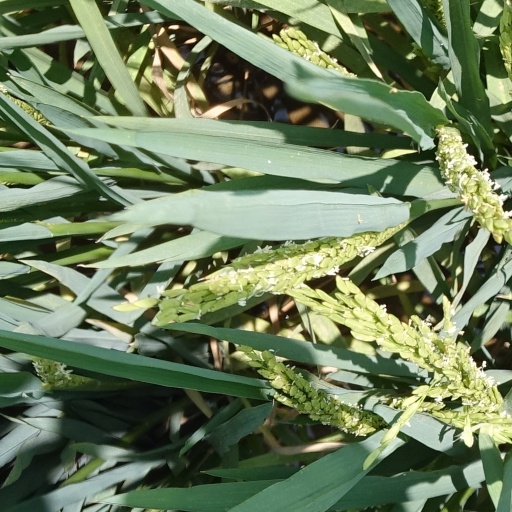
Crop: rice